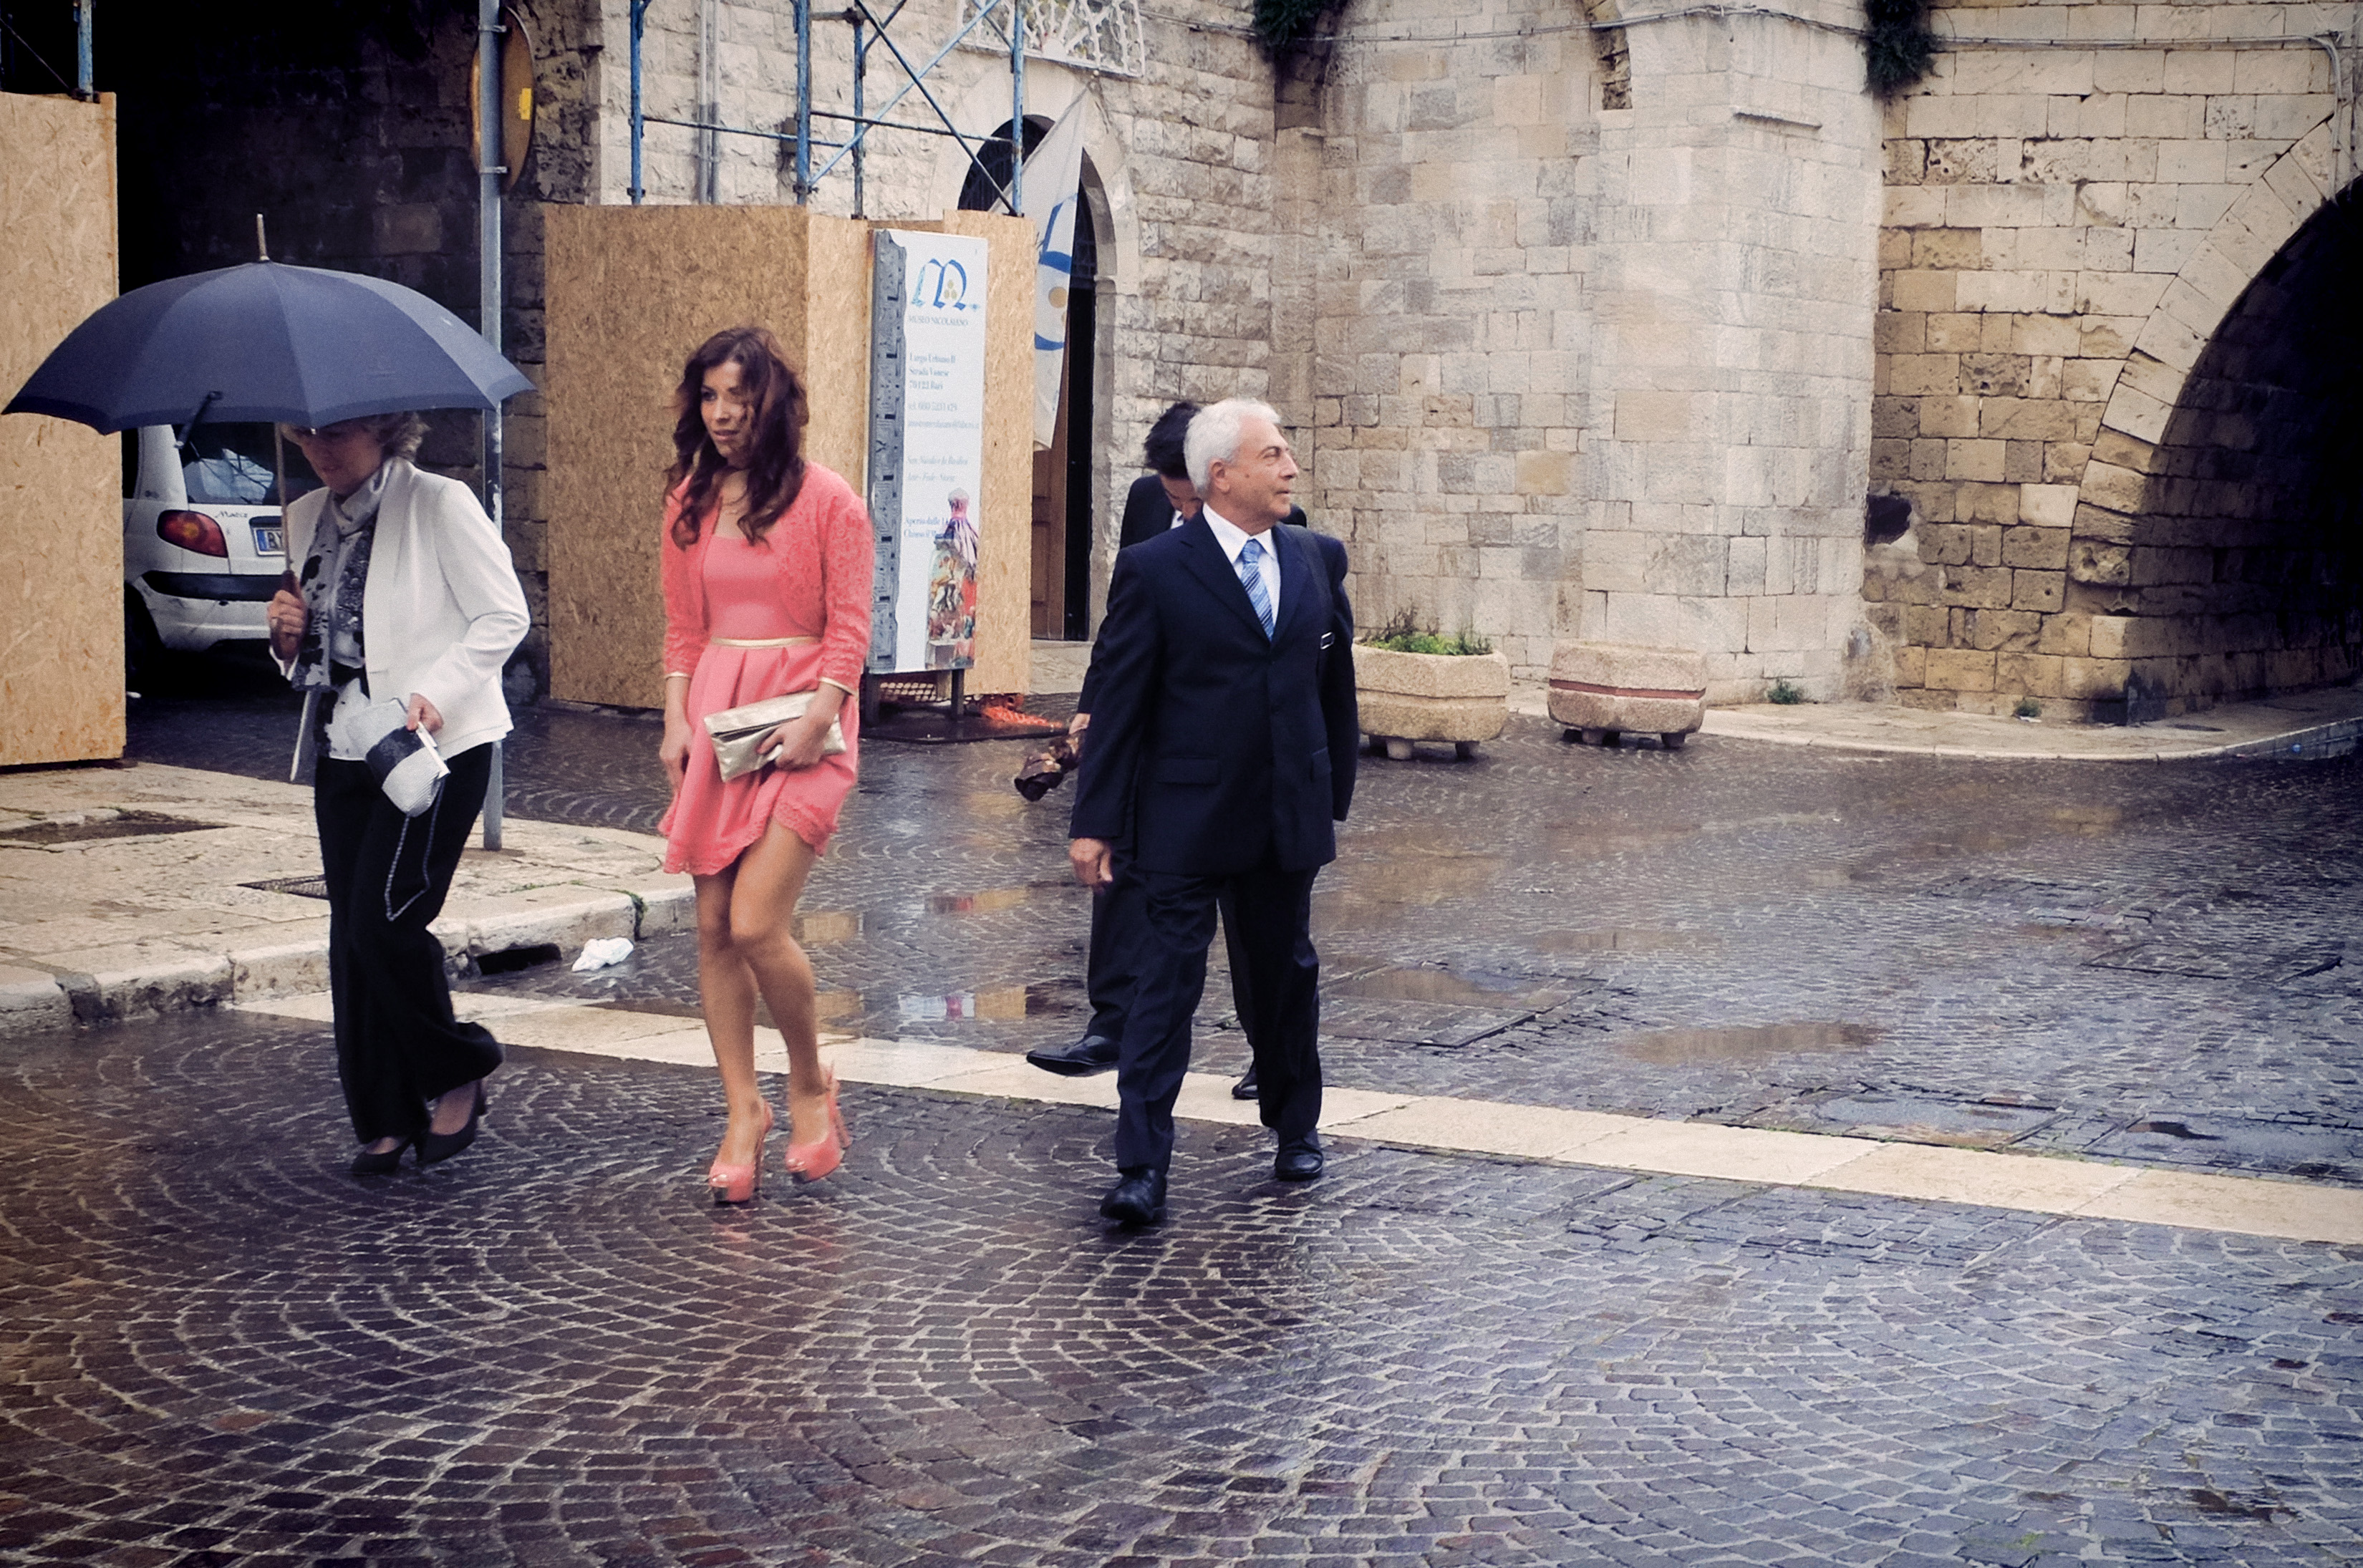
pedestrian, people, road, street, italy, temple, infrastructure, photograph, image, fuji, fujix, fujixe1, e1, bari, sannicola, sannicoladibari